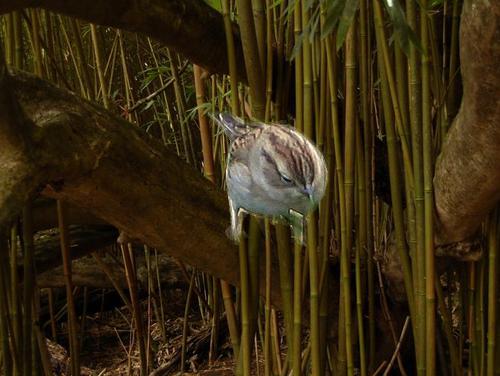
Bird species: Chipping_Sparrow
Bird type: landbird
Background: land